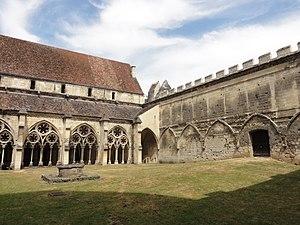
Cloître du chapitre de chanoines de la cathédrale - voir le titre du fichier.